The Battle Cats

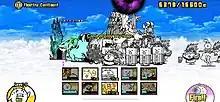
English screenshot from "The Battle Cats" gameplay on iOS

"The Battle Cats" is a tower defense game where the player selects a team of unlockable "Cats" and sends them onto a 2D battlefield to defend the Cat Base and defeat the enemy base. These enemies can have traits such as "Red", "Floating", "Black", "Metal", "Angel", "Alien", "Zombie", "Aku", "Relic", "Traitless", "Behemoth", "Colossus", and "Sage". To win the battle, the player must deploy different types of Cats and use their unique abilities to their advantage.